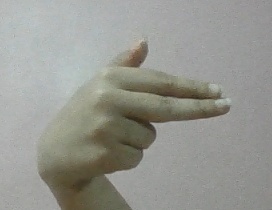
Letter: ghain